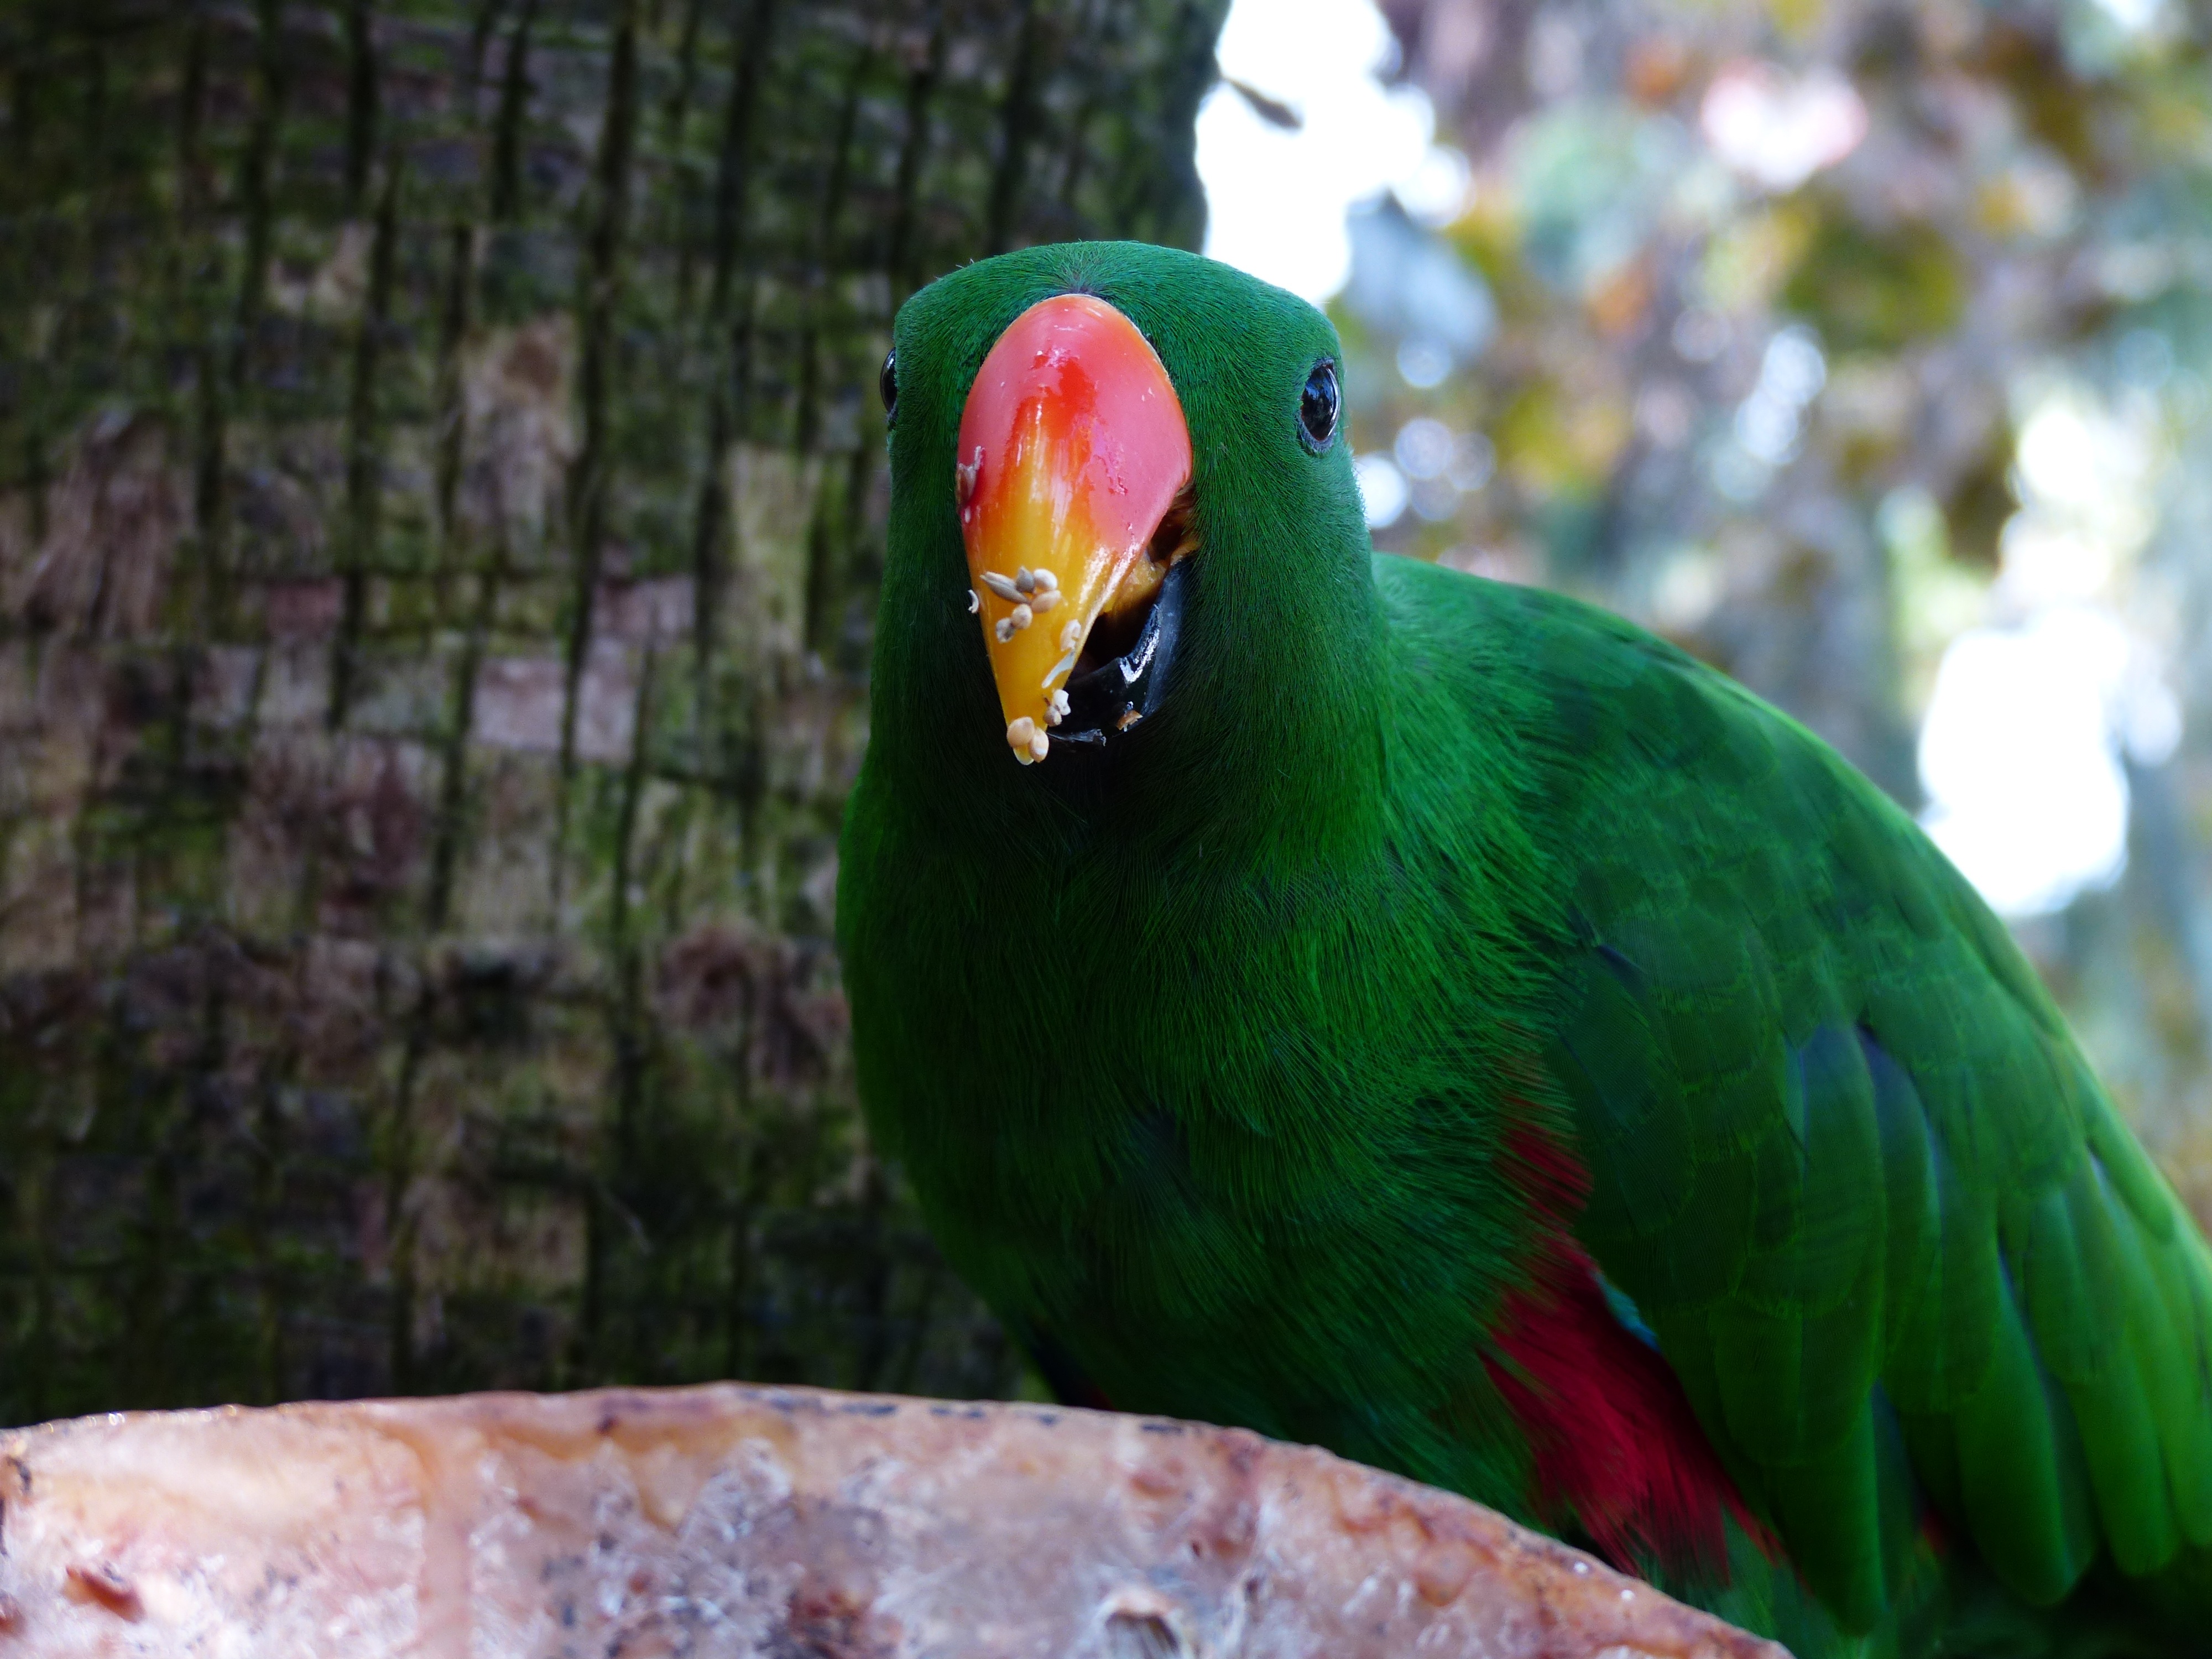
bird, wildlife, food, green, beak, color, colorful, fauna, lorikeet, lovebird, macaw, feeding, vertebrate, parrot, bill, males, eclectus parrot, eclectus, eclectus roratus, riedel edelpapagei, eclectus roratus riedeli